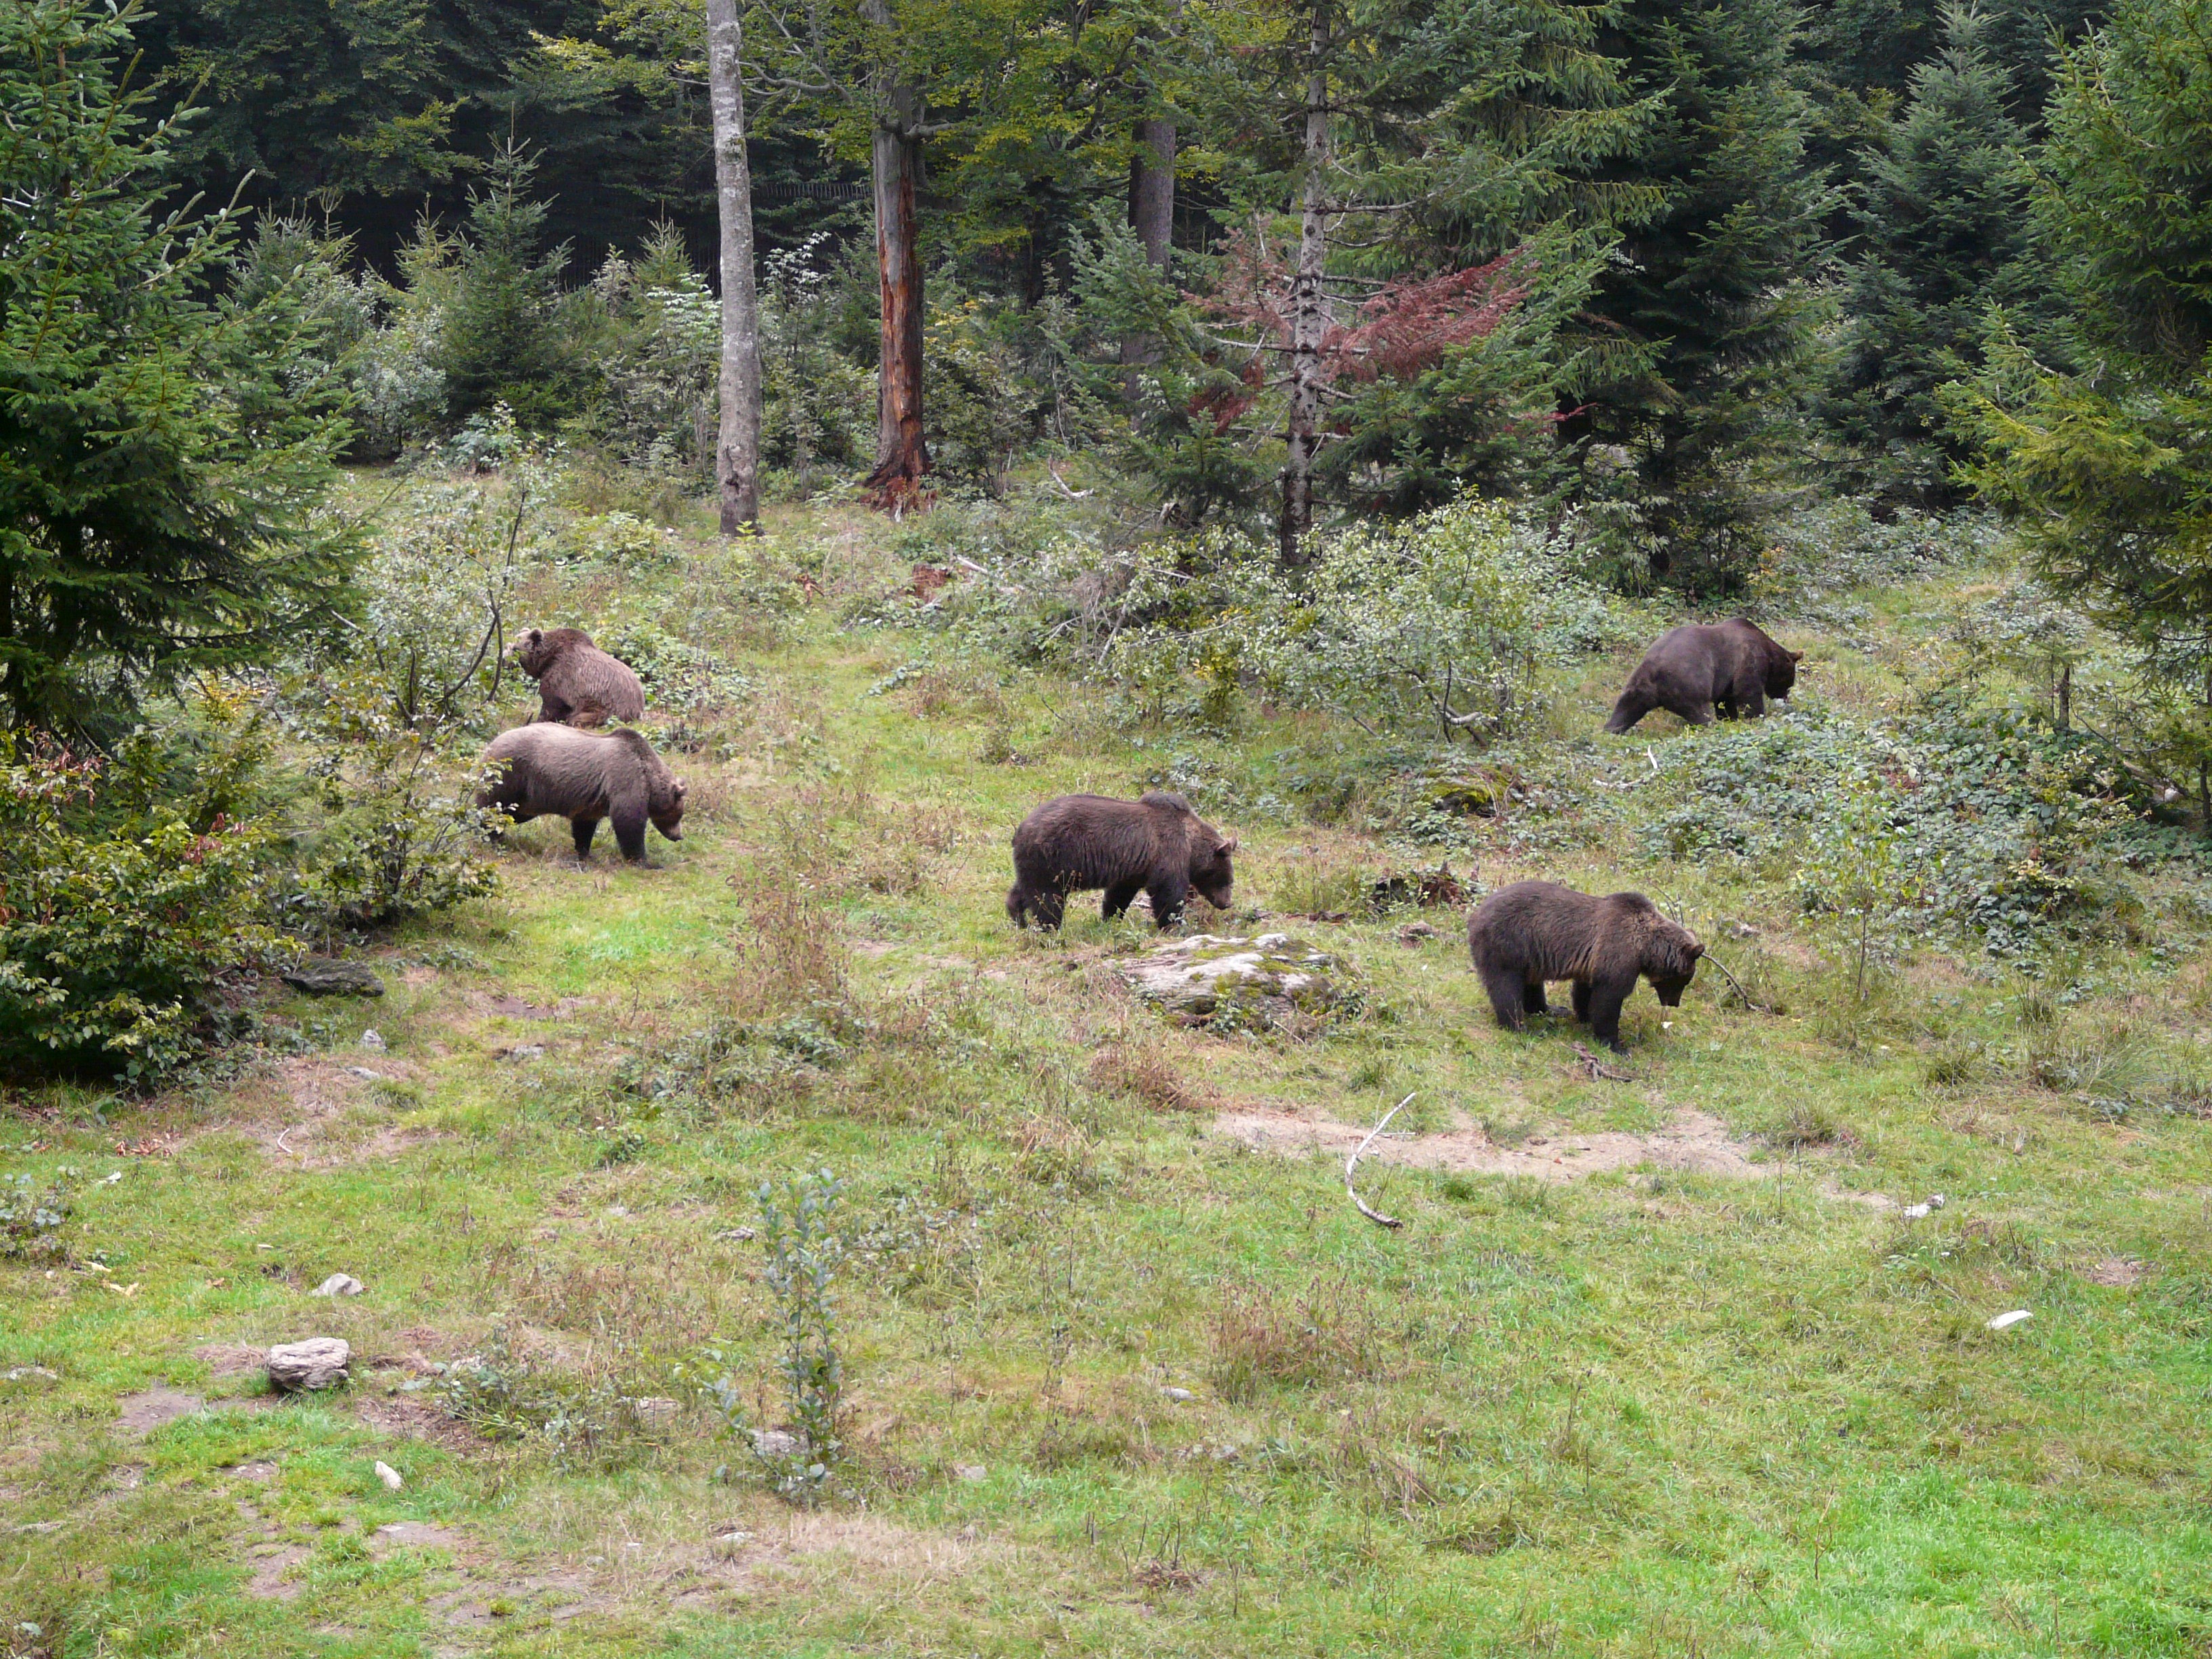
tree, nature, forest, wilderness, meadow, animal, bear, wildlife, zoo, food, herd, fluffy, pasture, grazing, mammal, cozy, rest, predator, eat, fauna, brown bear, wild animal, bison, safari, ecosystem, dangerous, nature park, wildlife park, cattle like mammal